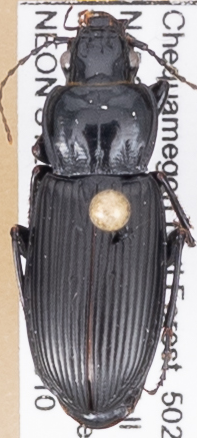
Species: Pterostichus melanarius melanarius
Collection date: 2021-08-10
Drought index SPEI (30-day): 1.19
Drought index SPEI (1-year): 0.212
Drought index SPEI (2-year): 1.546